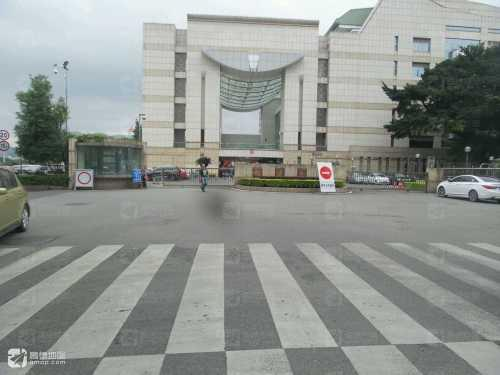
地标名称：福建会堂
所在城市：福州市·鼓楼区